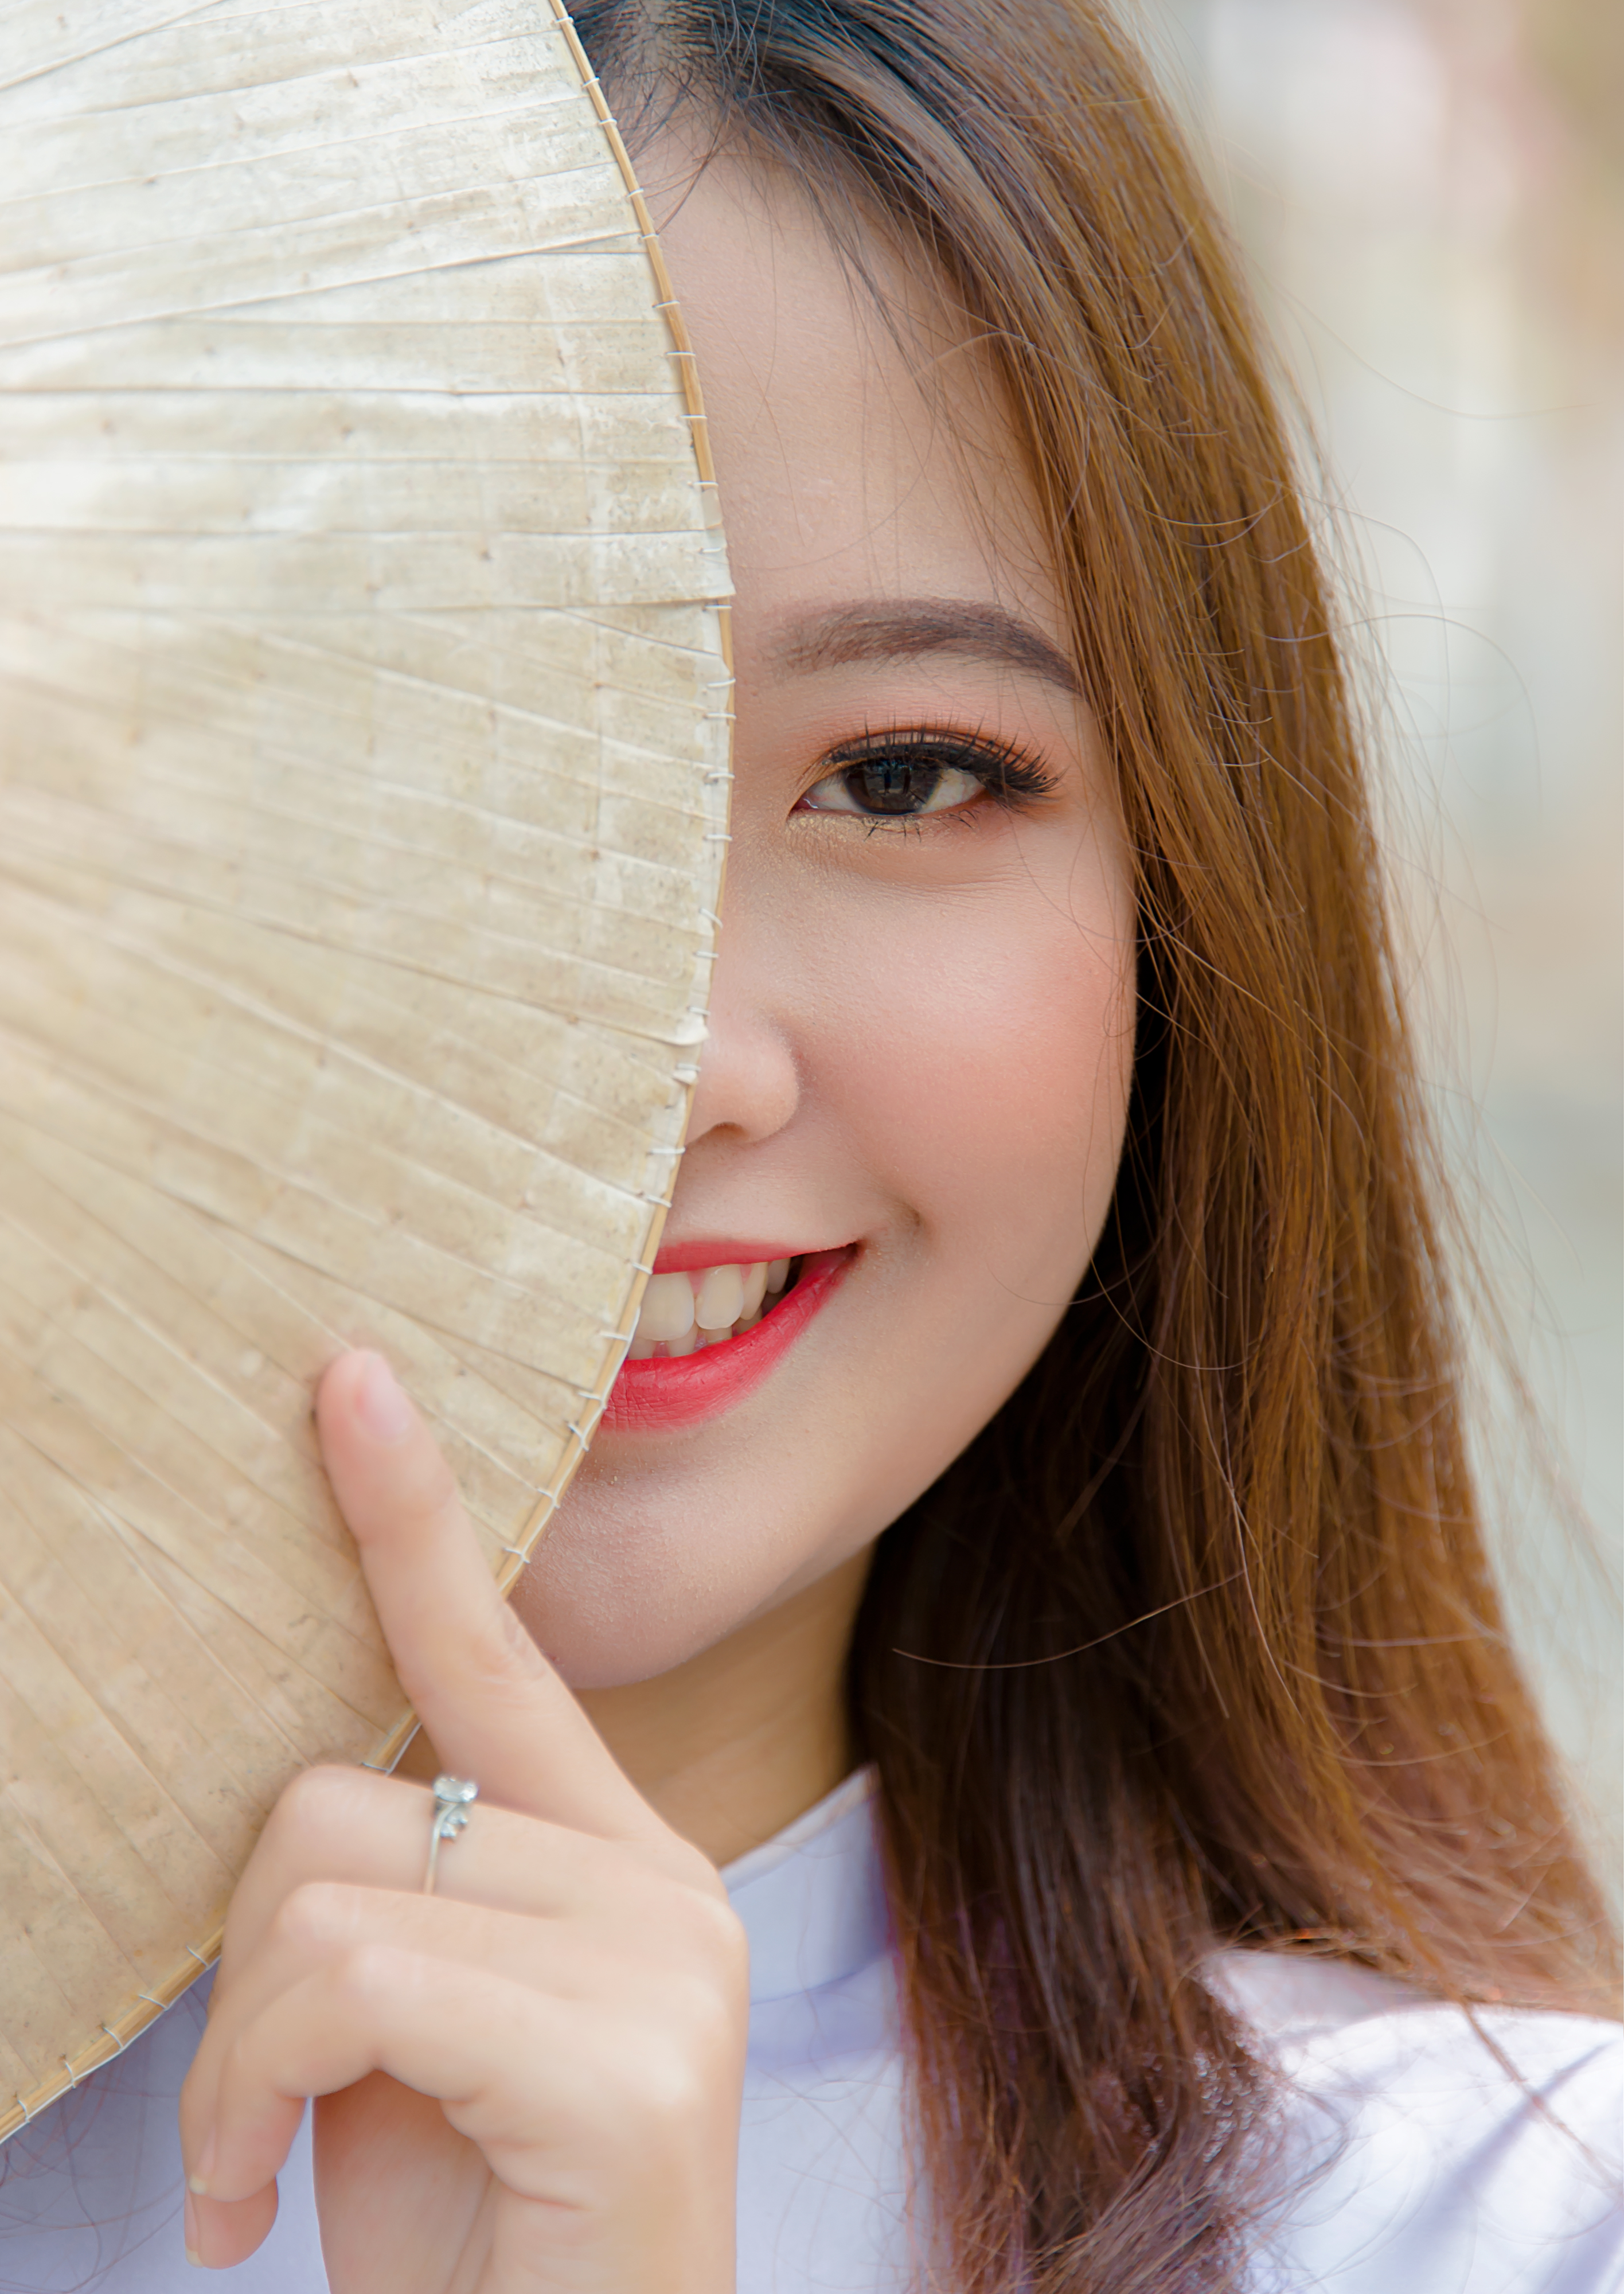
love, cute, portrait, beautiful, happy, girl, beauty, skin, eyebrow, lip, lady, cheek, chin, close up, forehead, smile, long hair, brown hair, hair coloring, model, eyelash, layered hair